Women in classical music

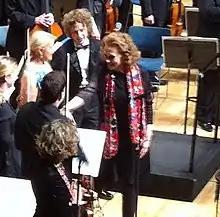
Kaija Saariaho is a prominent living composer, with works like L'Amour de Loin and Orion performed by major orchestras and opera companies.

Despite the early successes of Emma Roberta (sometimes 'Roberto') Steiner (1856–1929) and Caroline B. Nichols (1864–1939), who were both noted for their conducting careers, the gender imbalance has been particularly notable in music directorships of symphony orchestras.